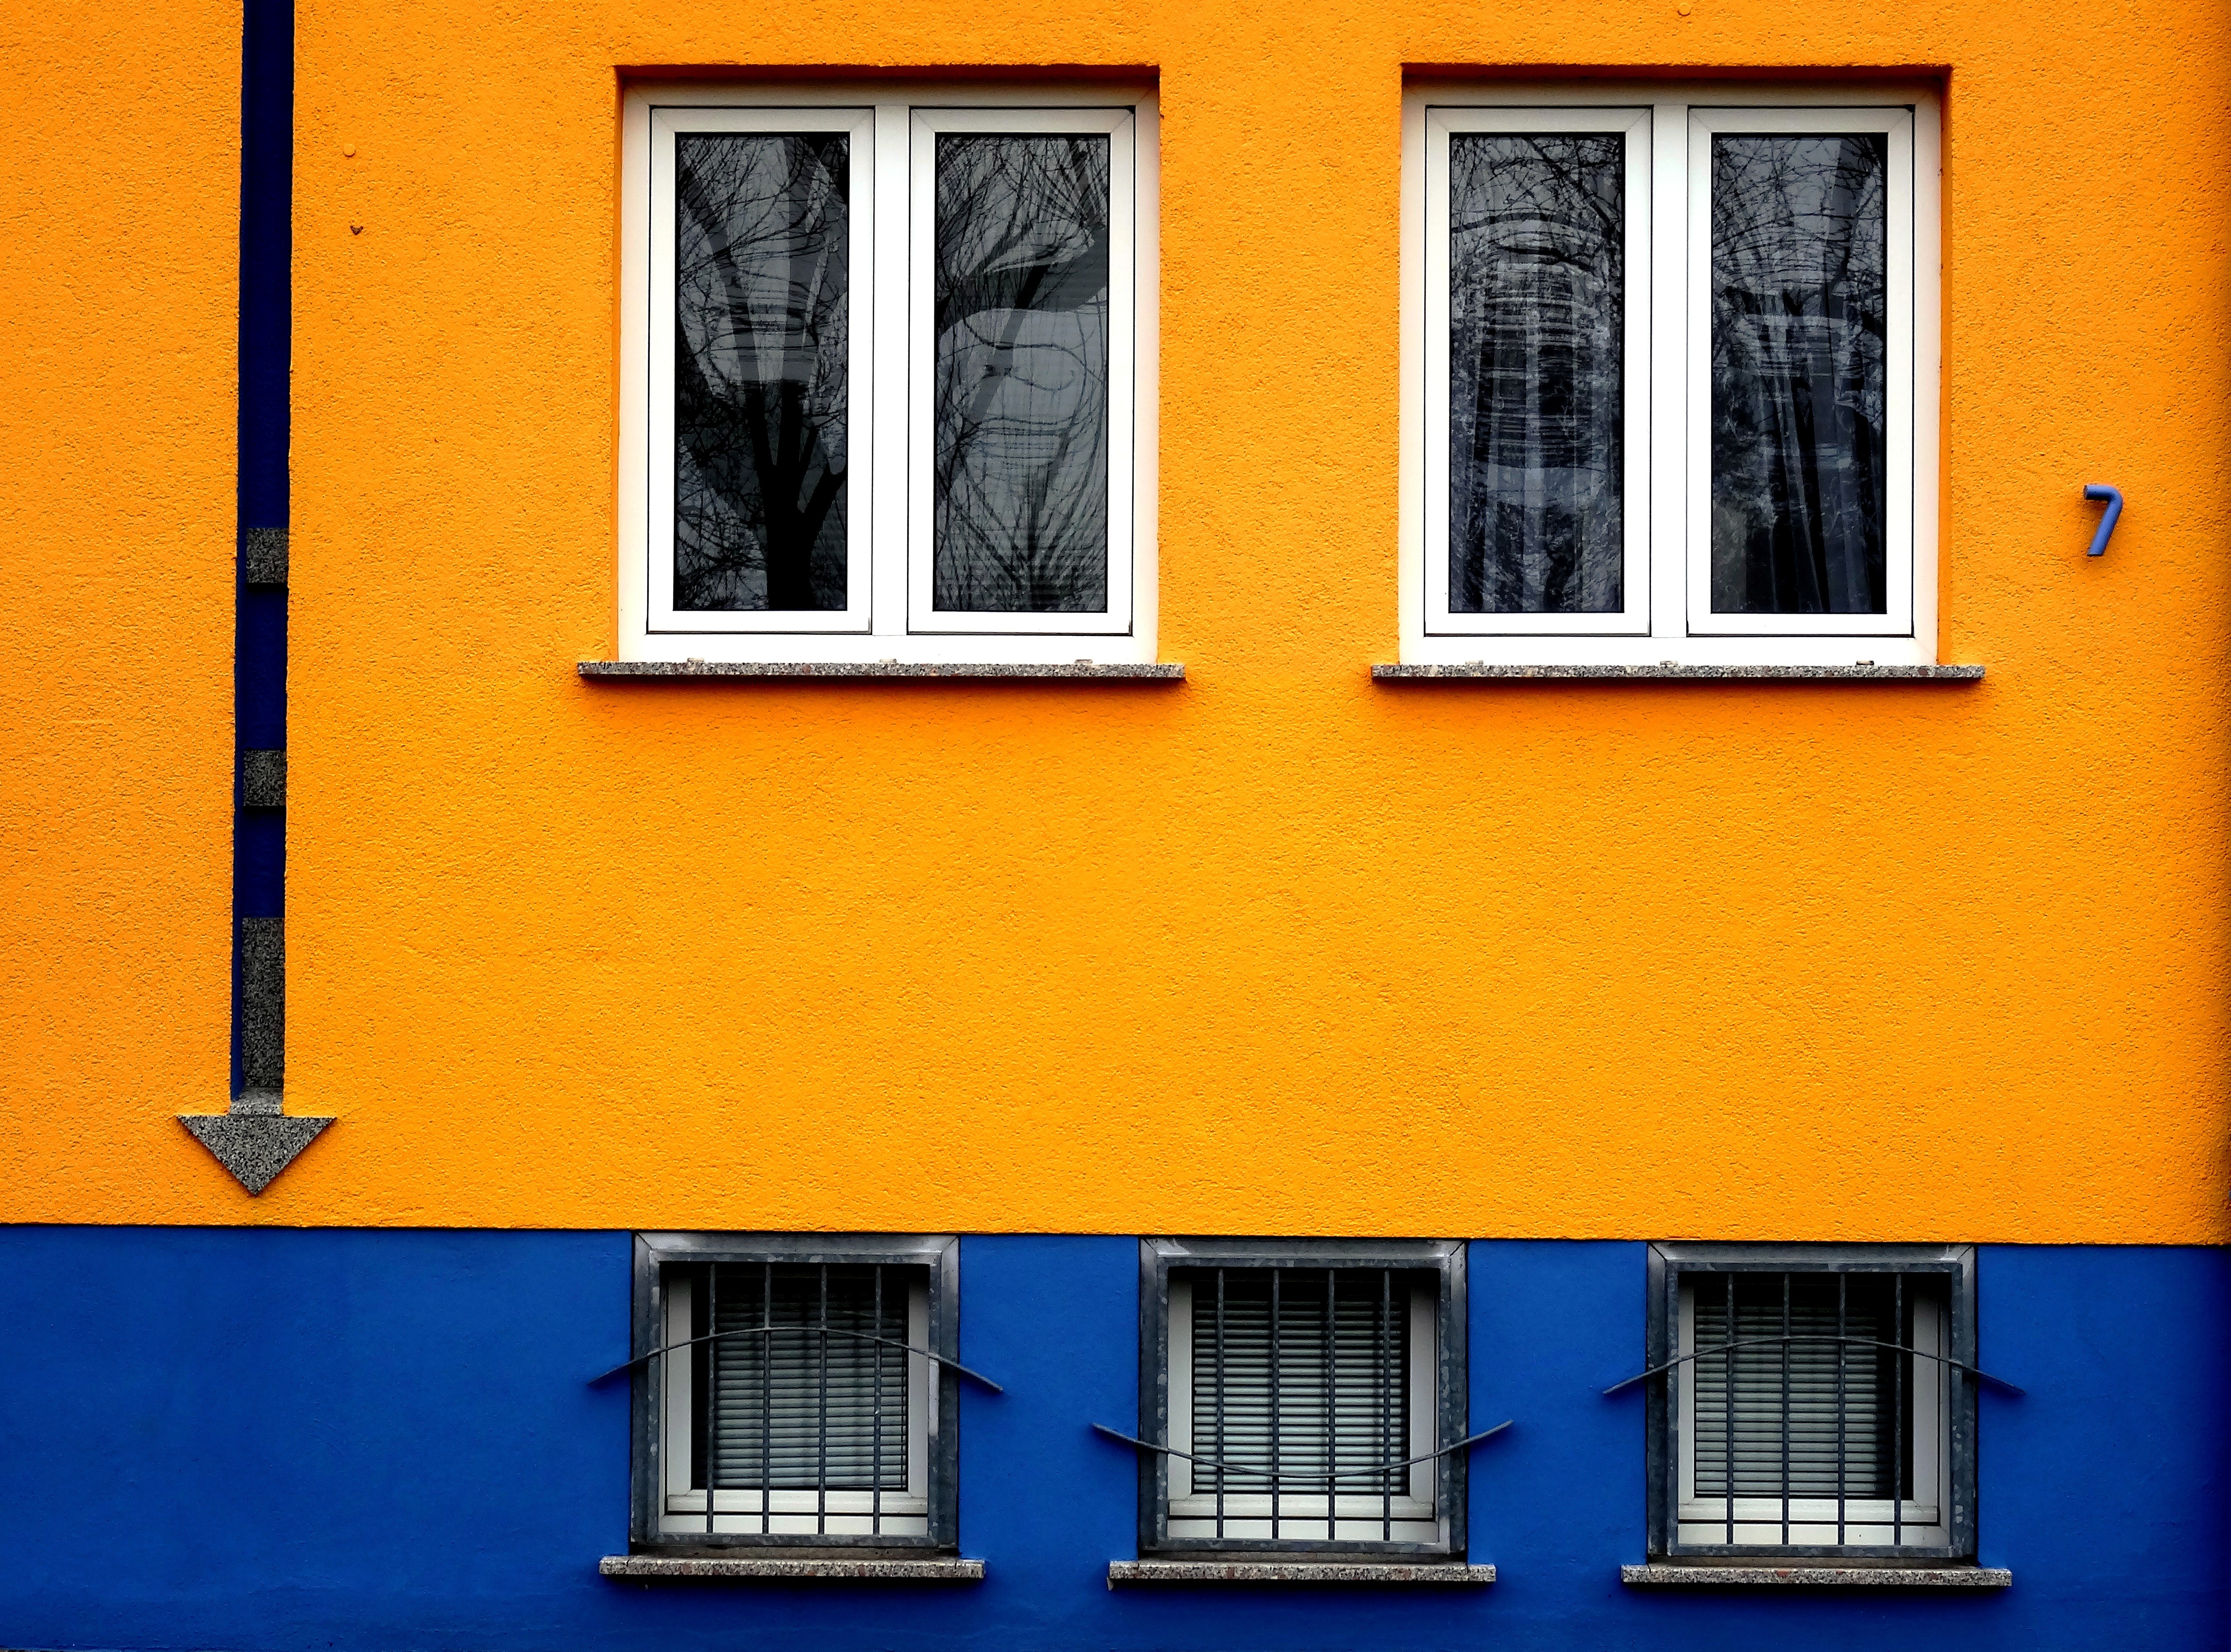
architecture, house, window, building, home, wall, pattern, color, facade, blue, yellow, door, interior design, picture frame, shape, modern art, window covering, sash window